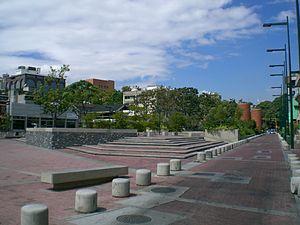
Las Mercedes est un quartier de Caracas situé dans la municipalité de Baruta au sud-est de la capitale vénézuélienne. Il abrite l'un des plus grands quartiers commerciaux d'Amérique du Sud et de nombreux établissements de loisirs et de divertissement, notamment autour de la place Alfredo-Sadel.